Gloom

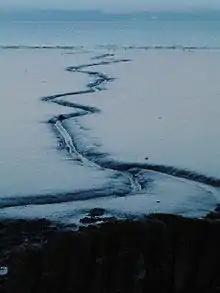
Gloomy mudflats at Bo'ness

Gloom is a low level of light which is so dim that there are physiological and psychological effects. Human vision at this level becomes monochrome and has lessened clarity.